Wild Brian Kent

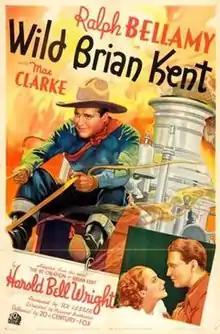

Wild Brian Kent is a 1936 American drama film directed by Howard Bretherton and starring Ralph Bellamy, Mae Clarke and Helen Lowell.